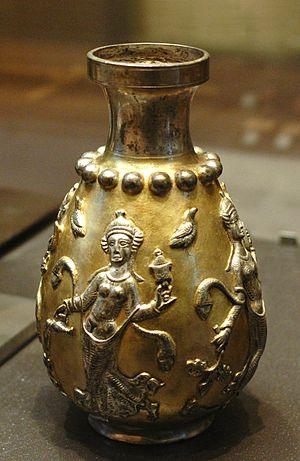
Vase à quatre danseuses, art sassanide.
L’art sassanide regroupe la production artistique qui a lieu en Perse durant la dynastie éponyme, c’est-à-dire entre le IIIᵉ et le VIIᵉ siècle de l'ère chrétienne. Elle se distingue par une production artistique très développée, permise par la richesse de l'empire sassanide et sa position entre l'Empire romain à l'ouest et la Chine à l'est, au carrefour des échanges matériels et culturels entre de nombreuses civilisations. Avec les échanges qui avaient lieu entre le monde occidental, le monde asiatique et l'Iran, les Sassanides ont évidemment eu une importante influence sur les civilisations qui leur étaient contemporaines. La dynastie tente de s’affranchir de l’art hellénistique, par réaction avec la dynastie précédente des Arsacides. Le plus grand héritage Sassanide se trouve dans l’art islamique car la conquête arabe a complètement intégré l’empire.